Le Consortium

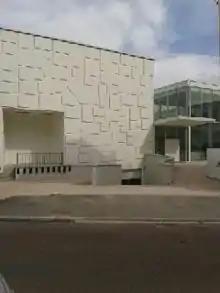
Le consortium de Dijon

The objectives of Le Consortium are the production and exhibition of contemporary works, the enrichment of the public heritage in this area, the promotion, diffusion and training to art and today's thinking. Le Consortium is also in a process of reflection and experimentation in cultural engineering and administration of artistic activities related to performing arts.